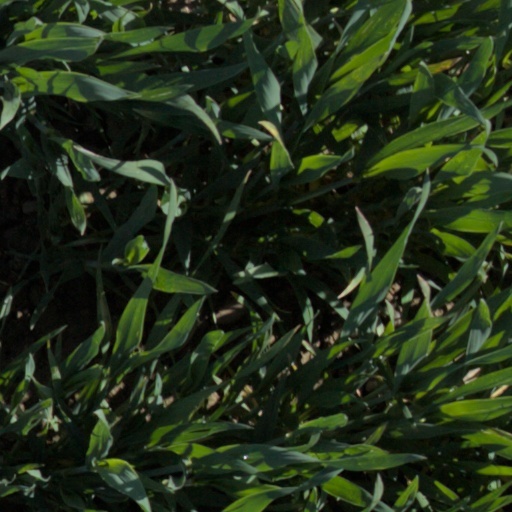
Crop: wheat